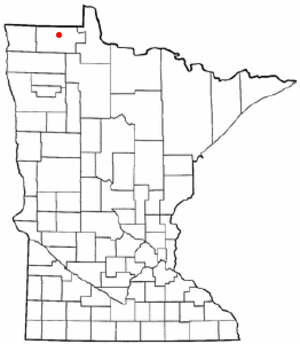
Roseau (Minnesota)
Roseaus beliggenhed i Minnesota
Roseau er en amerikansk by og administrativt centrum for det amerikanske county Roseau County i staten Minnesota. I 2000 havde byen et indbyggertal på 2.756.